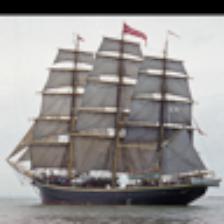
Label: NonHuman